Saint-Martin-du-Puy, Gironde

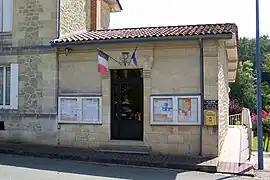
Town hall

Saint-Martin-du-Puy is a commune in the Gironde department in Nouvelle-Aquitaine in southwestern France.